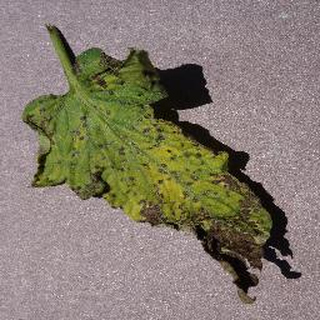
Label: tomato_septoria_leaf_spot